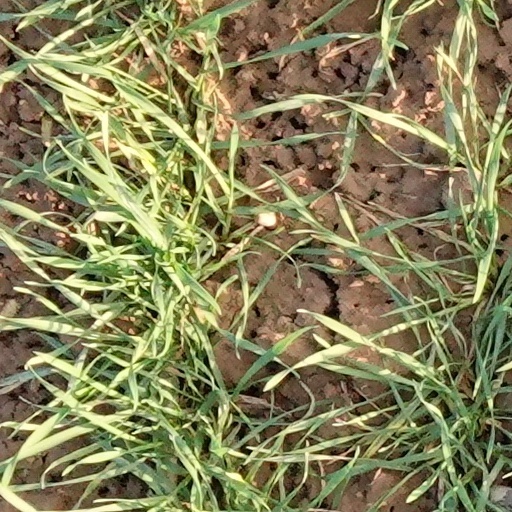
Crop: wheat